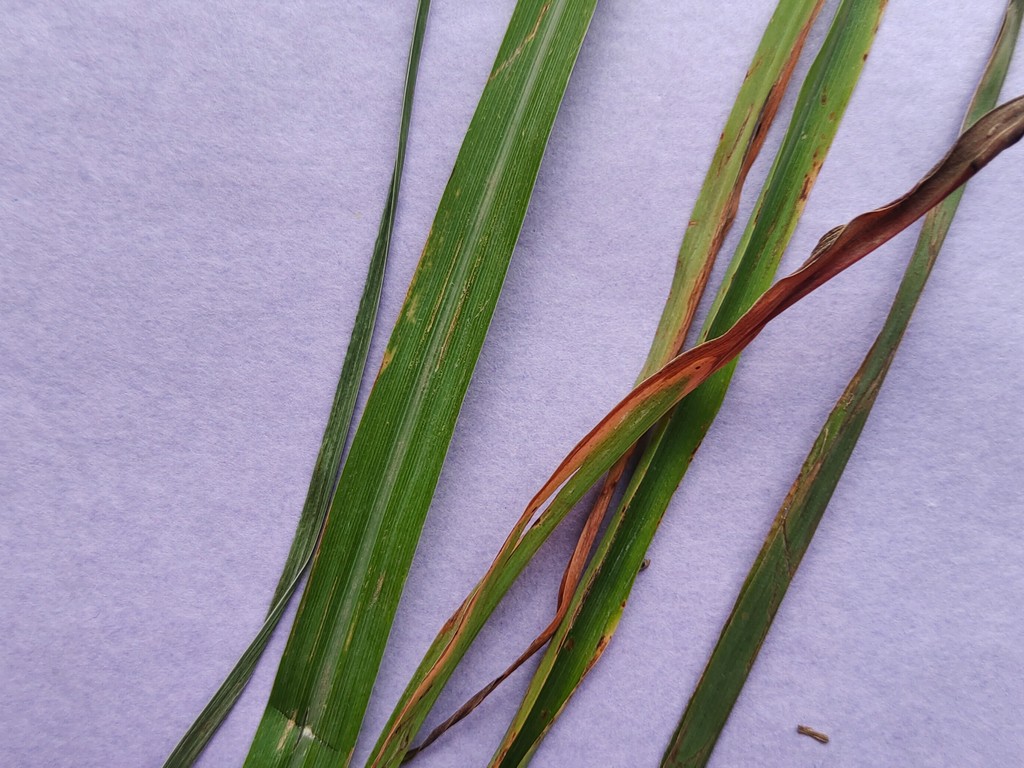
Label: Unhealthy